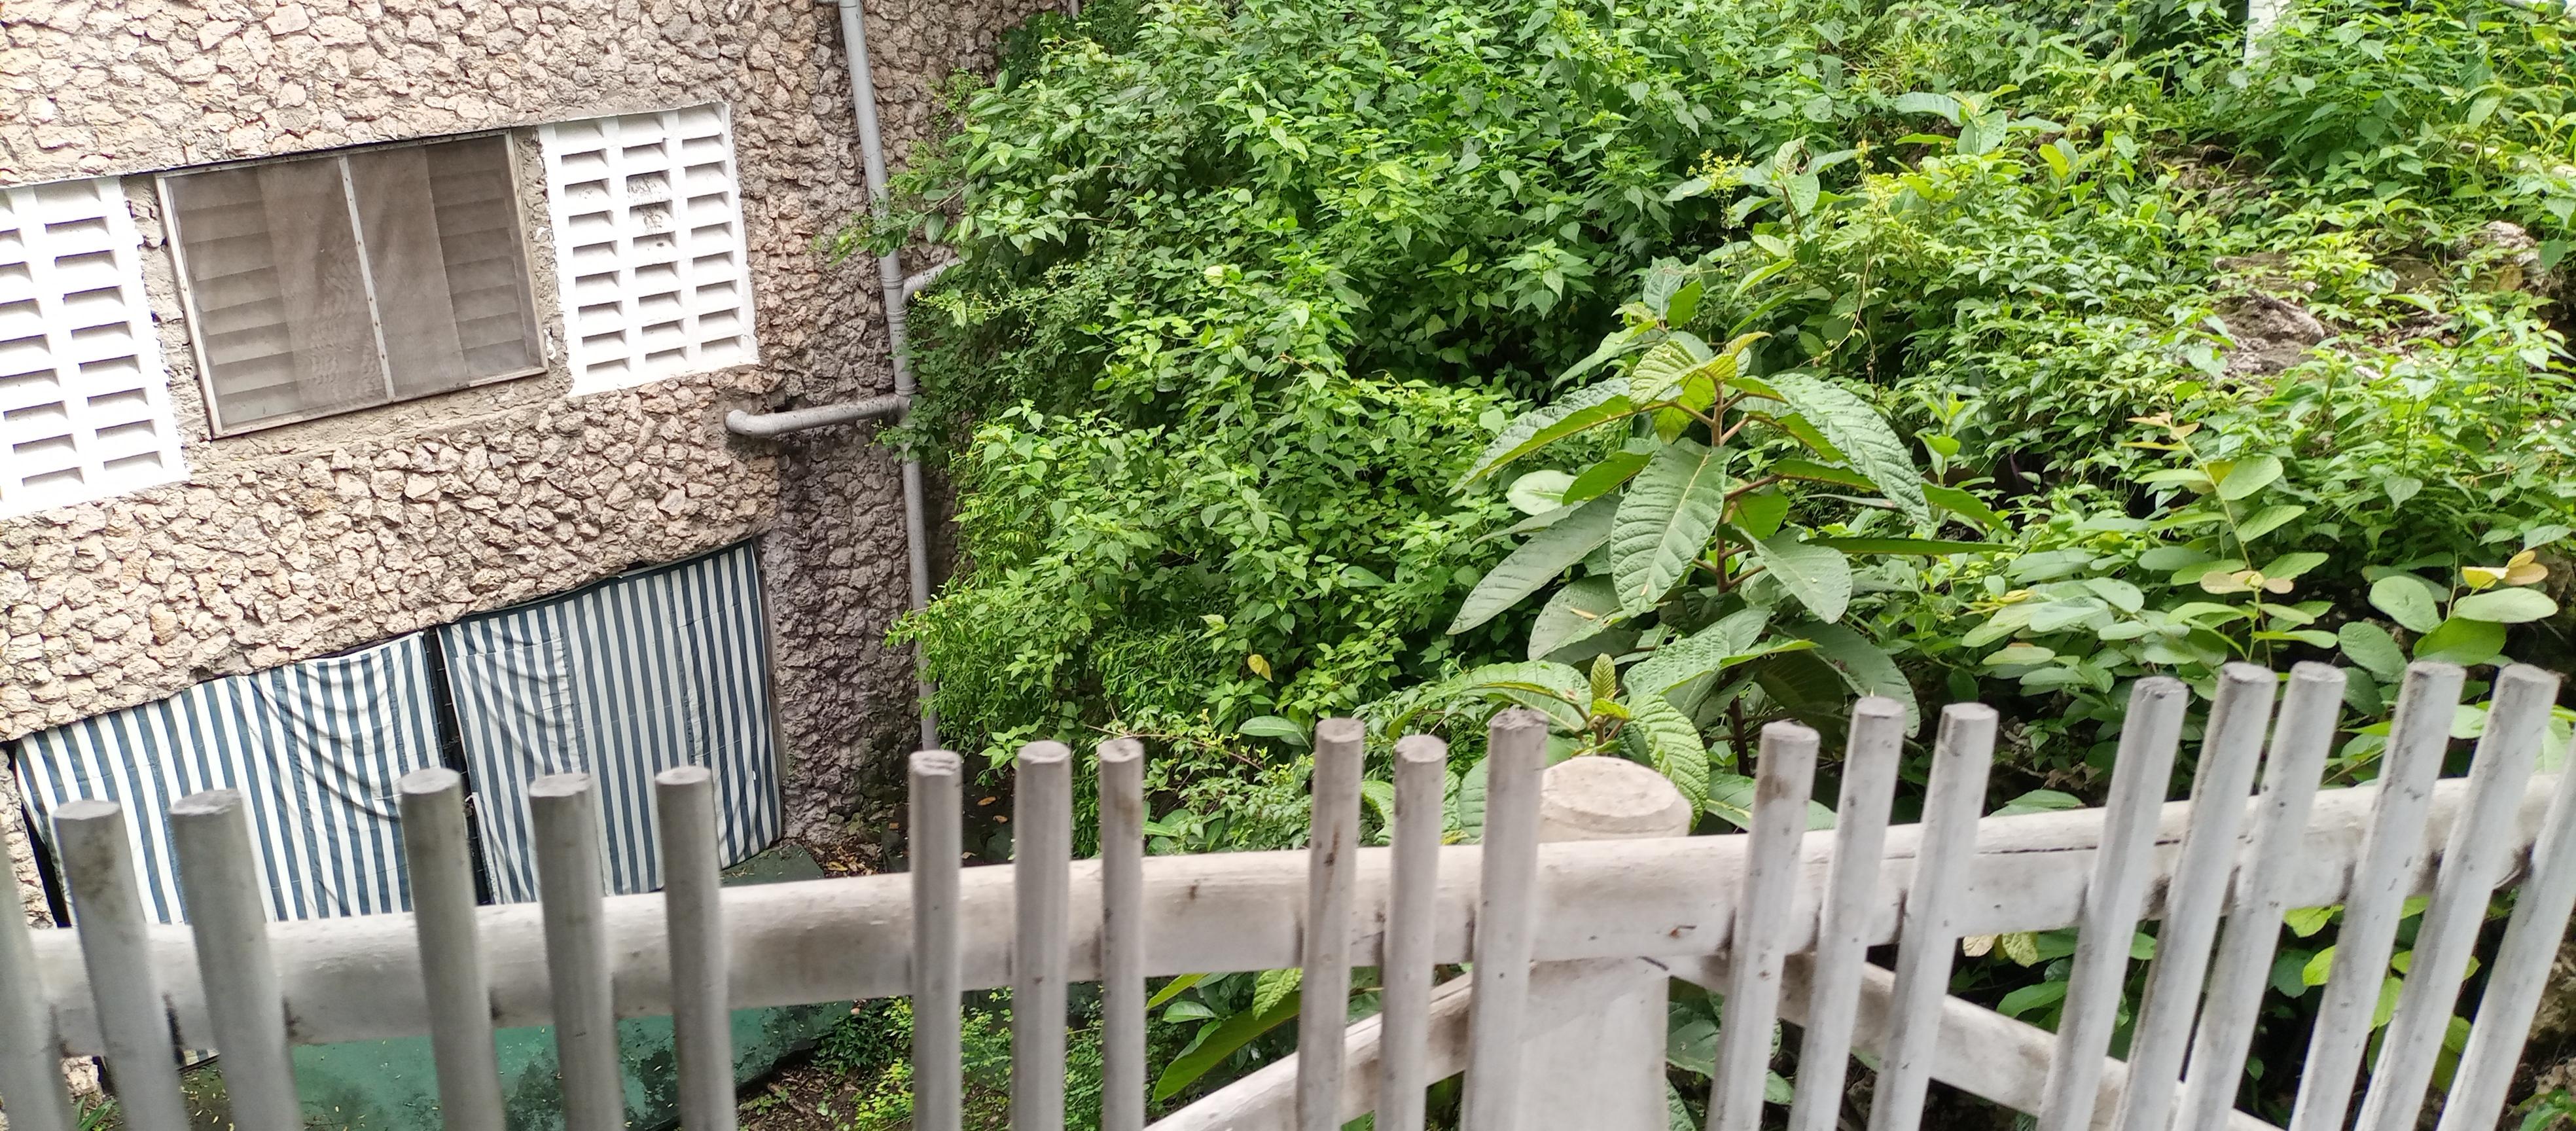
nyumba moja iliyotengenezwa kwa mawe ina dirisha nyeupe,kando yake mti yenye majani mengi.